Felipe Rubini

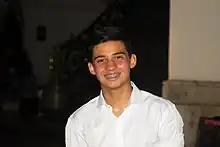
Felipe Rubini in 2023.

Felipe Rubini (Montevideo, 20 October 2008) is a Uruguayan student, musician, composer and pianist.